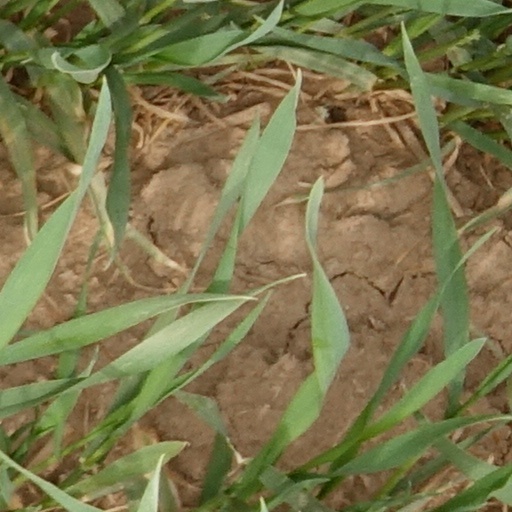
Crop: wheat